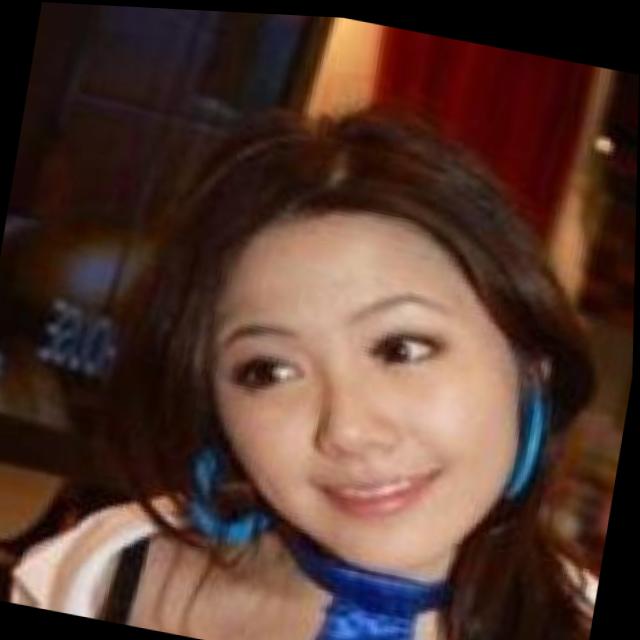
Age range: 21-44